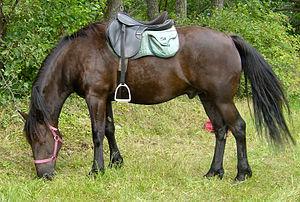
Cheval d'Auvergne. Photo prise pendant une randonnée dans les Gorges de la Sioule, en 2007.
La liste des races chevalines de France recense l'ensemble des races de chevaux présentes sur le territoire français, qu'elles soient autochtones ou d'origine étrangère. La France compte un assez grand nombre de races, élevées et modifiées selon les besoins de chaque époque. Les premières véritables races de chevaux françaises, définies par une unité de modèle, de lieu d'élevage et de caractère, remontent au XVIIIᵉ siècle. Les premières races reconnues en France sont le Pur-sang et l'Arabe d'origine étrangère. L'Anglo-arabe, issu du croisement des deux, est bien une création française, reconnue comme les deux précédentes en 1833. Peu réputée jusqu'au XXᵉ siècle pour ses chevaux de selle et ses poneys, la France compte en revanche des chevaux de trait largement exportés. Neuf races de trait perdurent et constituent un patrimoine unique au monde. Le Percheron est considéré comme le fleuron historique de l'élevage chevalin national, mais l'élevage a nettement évolué. La race de course du trotteur français représente, au début du XXIᵉ siècle, la principale race nationale et une spécificité française liée aux courses de trot.
La liste de races chevalines, incluant les poneys, s'est enrichie sous l'influence de la sélection naturelle et de l'élevage sélectif de l'espèce equus ferus caballus, le cheval domestique, sous le contrôle humain. L'espèce du cheval s'est divisée en plusieurs centaines de races, réparties sur tous les continents. Le classement de ces races est établi par la Fédération équestre internationale, qui en distingue trois grands types : le cheval de selle destiné à être monté, le cheval de trait destiné à la traction animale, et le poney, arbitrairement défini comme un cheval mesurant moins d'1,48 m de haut, notion controversée. D'autres distinctions peuvent être opérées, notamment entre les races de travail, de couleur, de sport, et d'allures.
Le cheval d'Auvergne est une race de petit cheval de terroir originaire d'Auvergne. Il porte une robe bai ou bai brun. Ce petit cheval ancien connaît de nombreux croisements au fil de son histoire. Les différentes descriptions qui en sont faites évoquent plusieurs types d'animaux rassemblés sous le nom de « cheval d'Auvergne ». Le cheval de selle, devenu le « demi-sang d'Auvergne », est surtout destiné à la remonte des cavaleries de l'armée au début du XIXᵉ siècle et a désormais disparu. Le cheval de travail auvergnat, à l'origine utilisé pour les déplacements des paysans avant l'amélioration des routes, a été croisé pour être employé à divers travaux des champs par les habitants de la région auvergnate, et a continué d'exister en formant la souche du cheval d'Auvergne actuel.